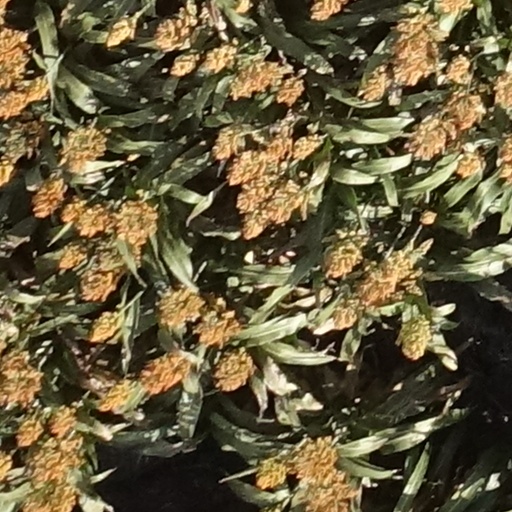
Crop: sorghum